Adolphe-Philippe Caron

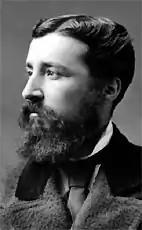
Caron in 1873

Sir Joseph-Philippe-René-Adolphe Caron, (24 December 1843 – 20 April 1908) was a Canadian lawyer and politician. He is now best remembered as the Minister of Militia and Defence in the government of Sir John A. Macdonald and his role during the North-West Rebellion of 1885.